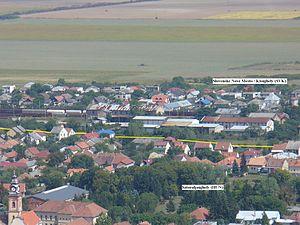
Slovenské Nové Mesto est un village de Slovaquie situé dans la région de Košice.